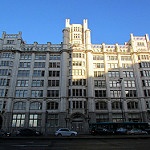
Scene: Outdoor